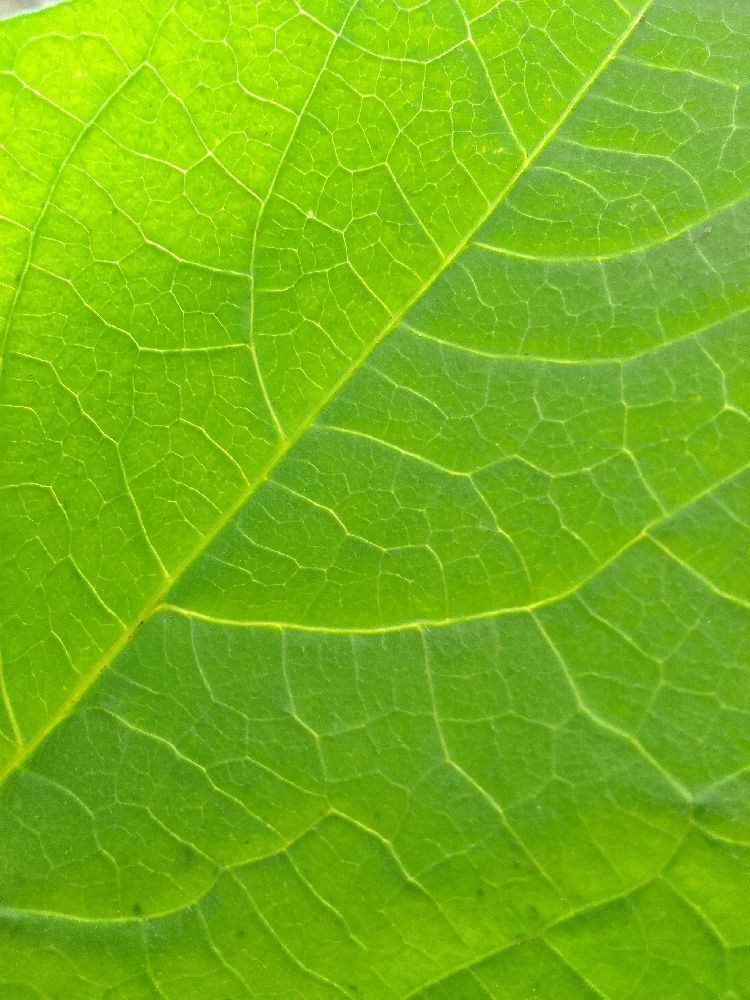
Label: healthy